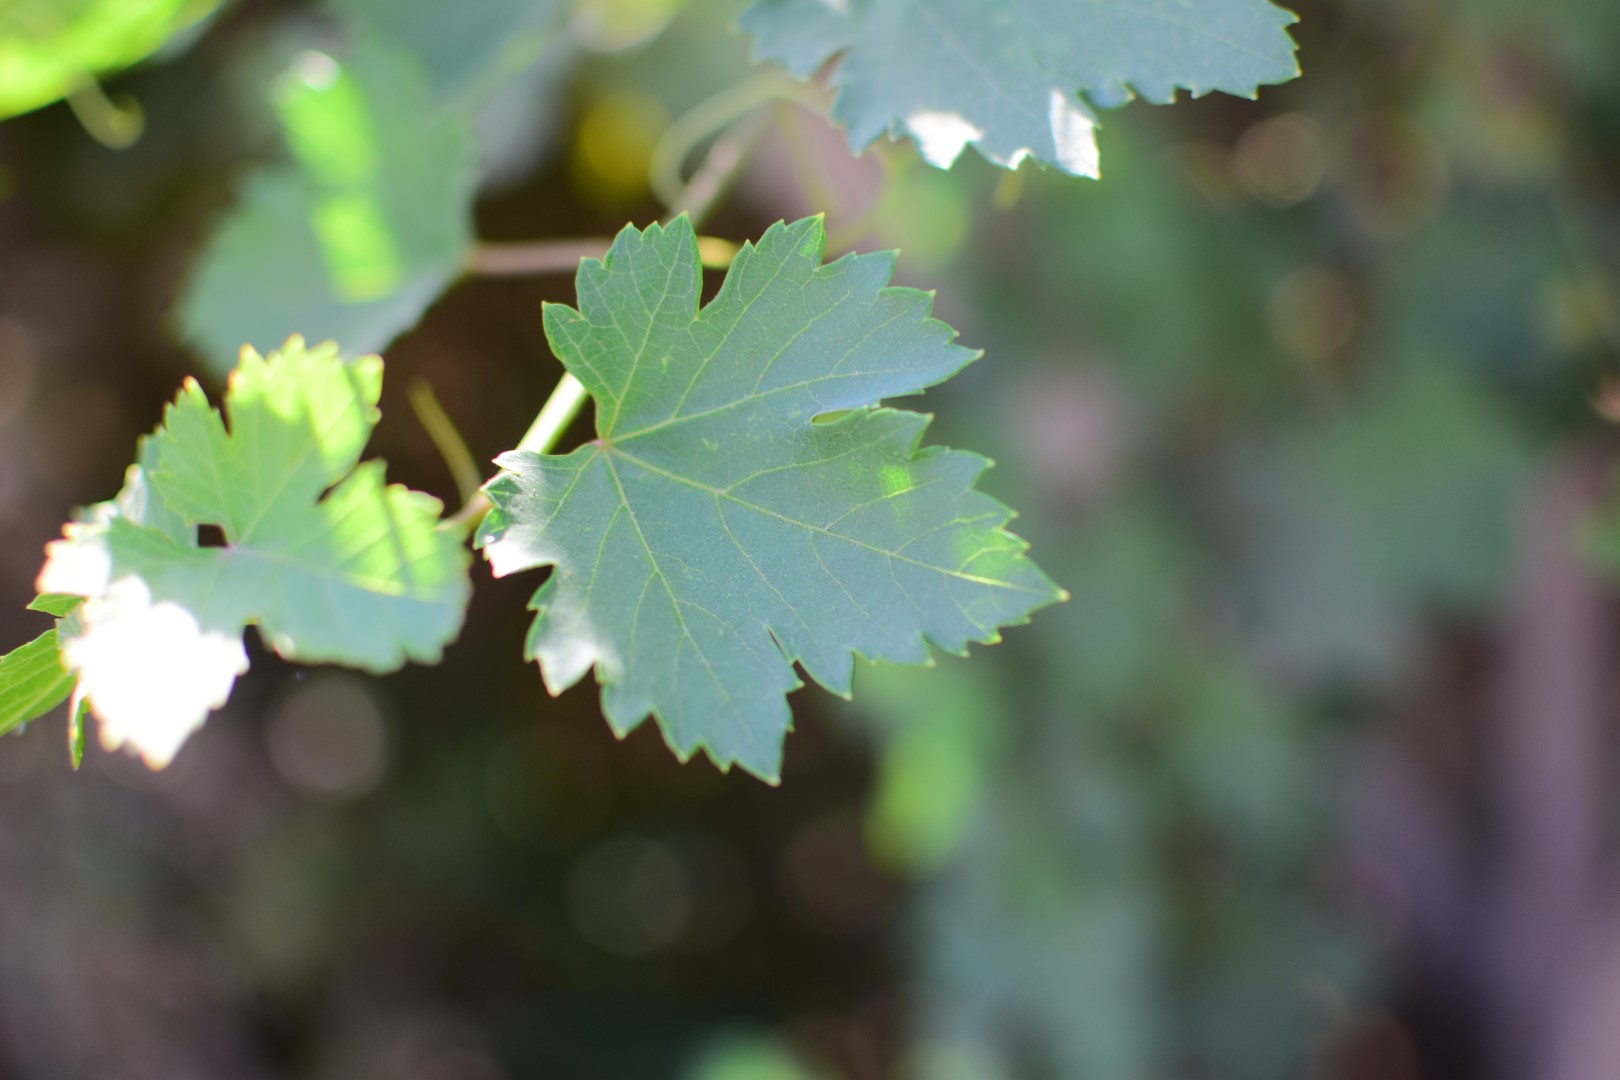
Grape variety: Halawani